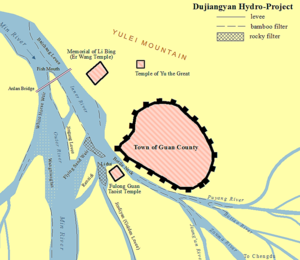
Dujiangyan
Kort der viser Dujiangyanprojektet
Dujiangyan kunstvandingssystemet er et historisk system til kunstvanding og forhindring af oversvømmelse, som blev skabt ca. 250 f.Kr. af statholderen for Shustaten, Li Bing, og hans søn. Anlægget ligger 56 km vest for nutidens Chengdu, som stadigvæk bliver forsynet med vand derfra. Systemet afleder en del af Minjiangflodens vand og fører det ind i en akvædukt, som er forbundet med Chengdu. For at kunne gennemføre dette kunstvandingsprojekt var det nødvendigt at skære et nyt flodløb gennem et bjerg ved siden af Minjiang. Dette blev gennemført i en tid før krudtet var opfundet, ved at man gentagne gange opvarmede og afkølede klippen, så den revnede og kunne slås i stykker. Systemet omfatter også et dige midt i floden, sådan at man kan nedsætte mængden af silt, der flyder ind i akvædukten. Endelig er der et overløb, som lader overskydende vand fortsætte ned ad Minjiang, sådan at man undgår oversvømmelser på Chengdusletten.